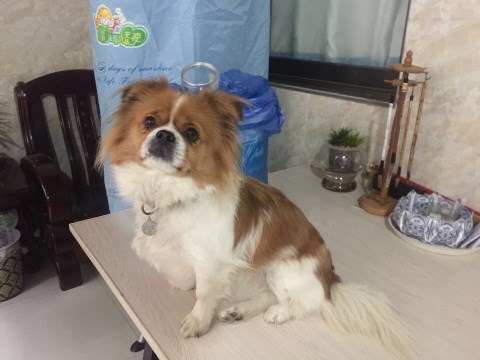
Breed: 806-n000129-papillon